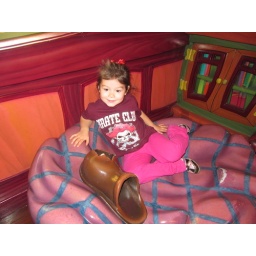
Mina in the dog bed